Charles H. Corlett

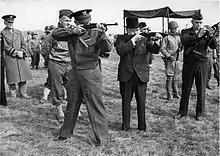
Major General Edward H. Brooks observing General Dwight D. Eisenhower, Winston Churchill and Lieutenant General Omar Bradley fire M1 carbines. Stood to the far left, with peaked cap, is Major General Charles H. Corlett.

In April 1944, Corlett was ordered to the European Theater of Operations (ETO). In London he reported to General Dwight D. Eisenhower, the Supreme Allied Commander in the theater, and was informed he was to become commander of the XIX Corps, part of the U.S. First Army under Lieutenant General Omar Bradley. The corps, initially consisting of the 2nd and 3rd Armored Divisions and the 29th and 30th Infantry Divisions, would battle across France, Belgium, the Netherlands, and Germany. He immediately began training the corps in Warminster, Wiltshire, England, for the anticipated amphibious assault on Northern France, scheduled for June 1944.